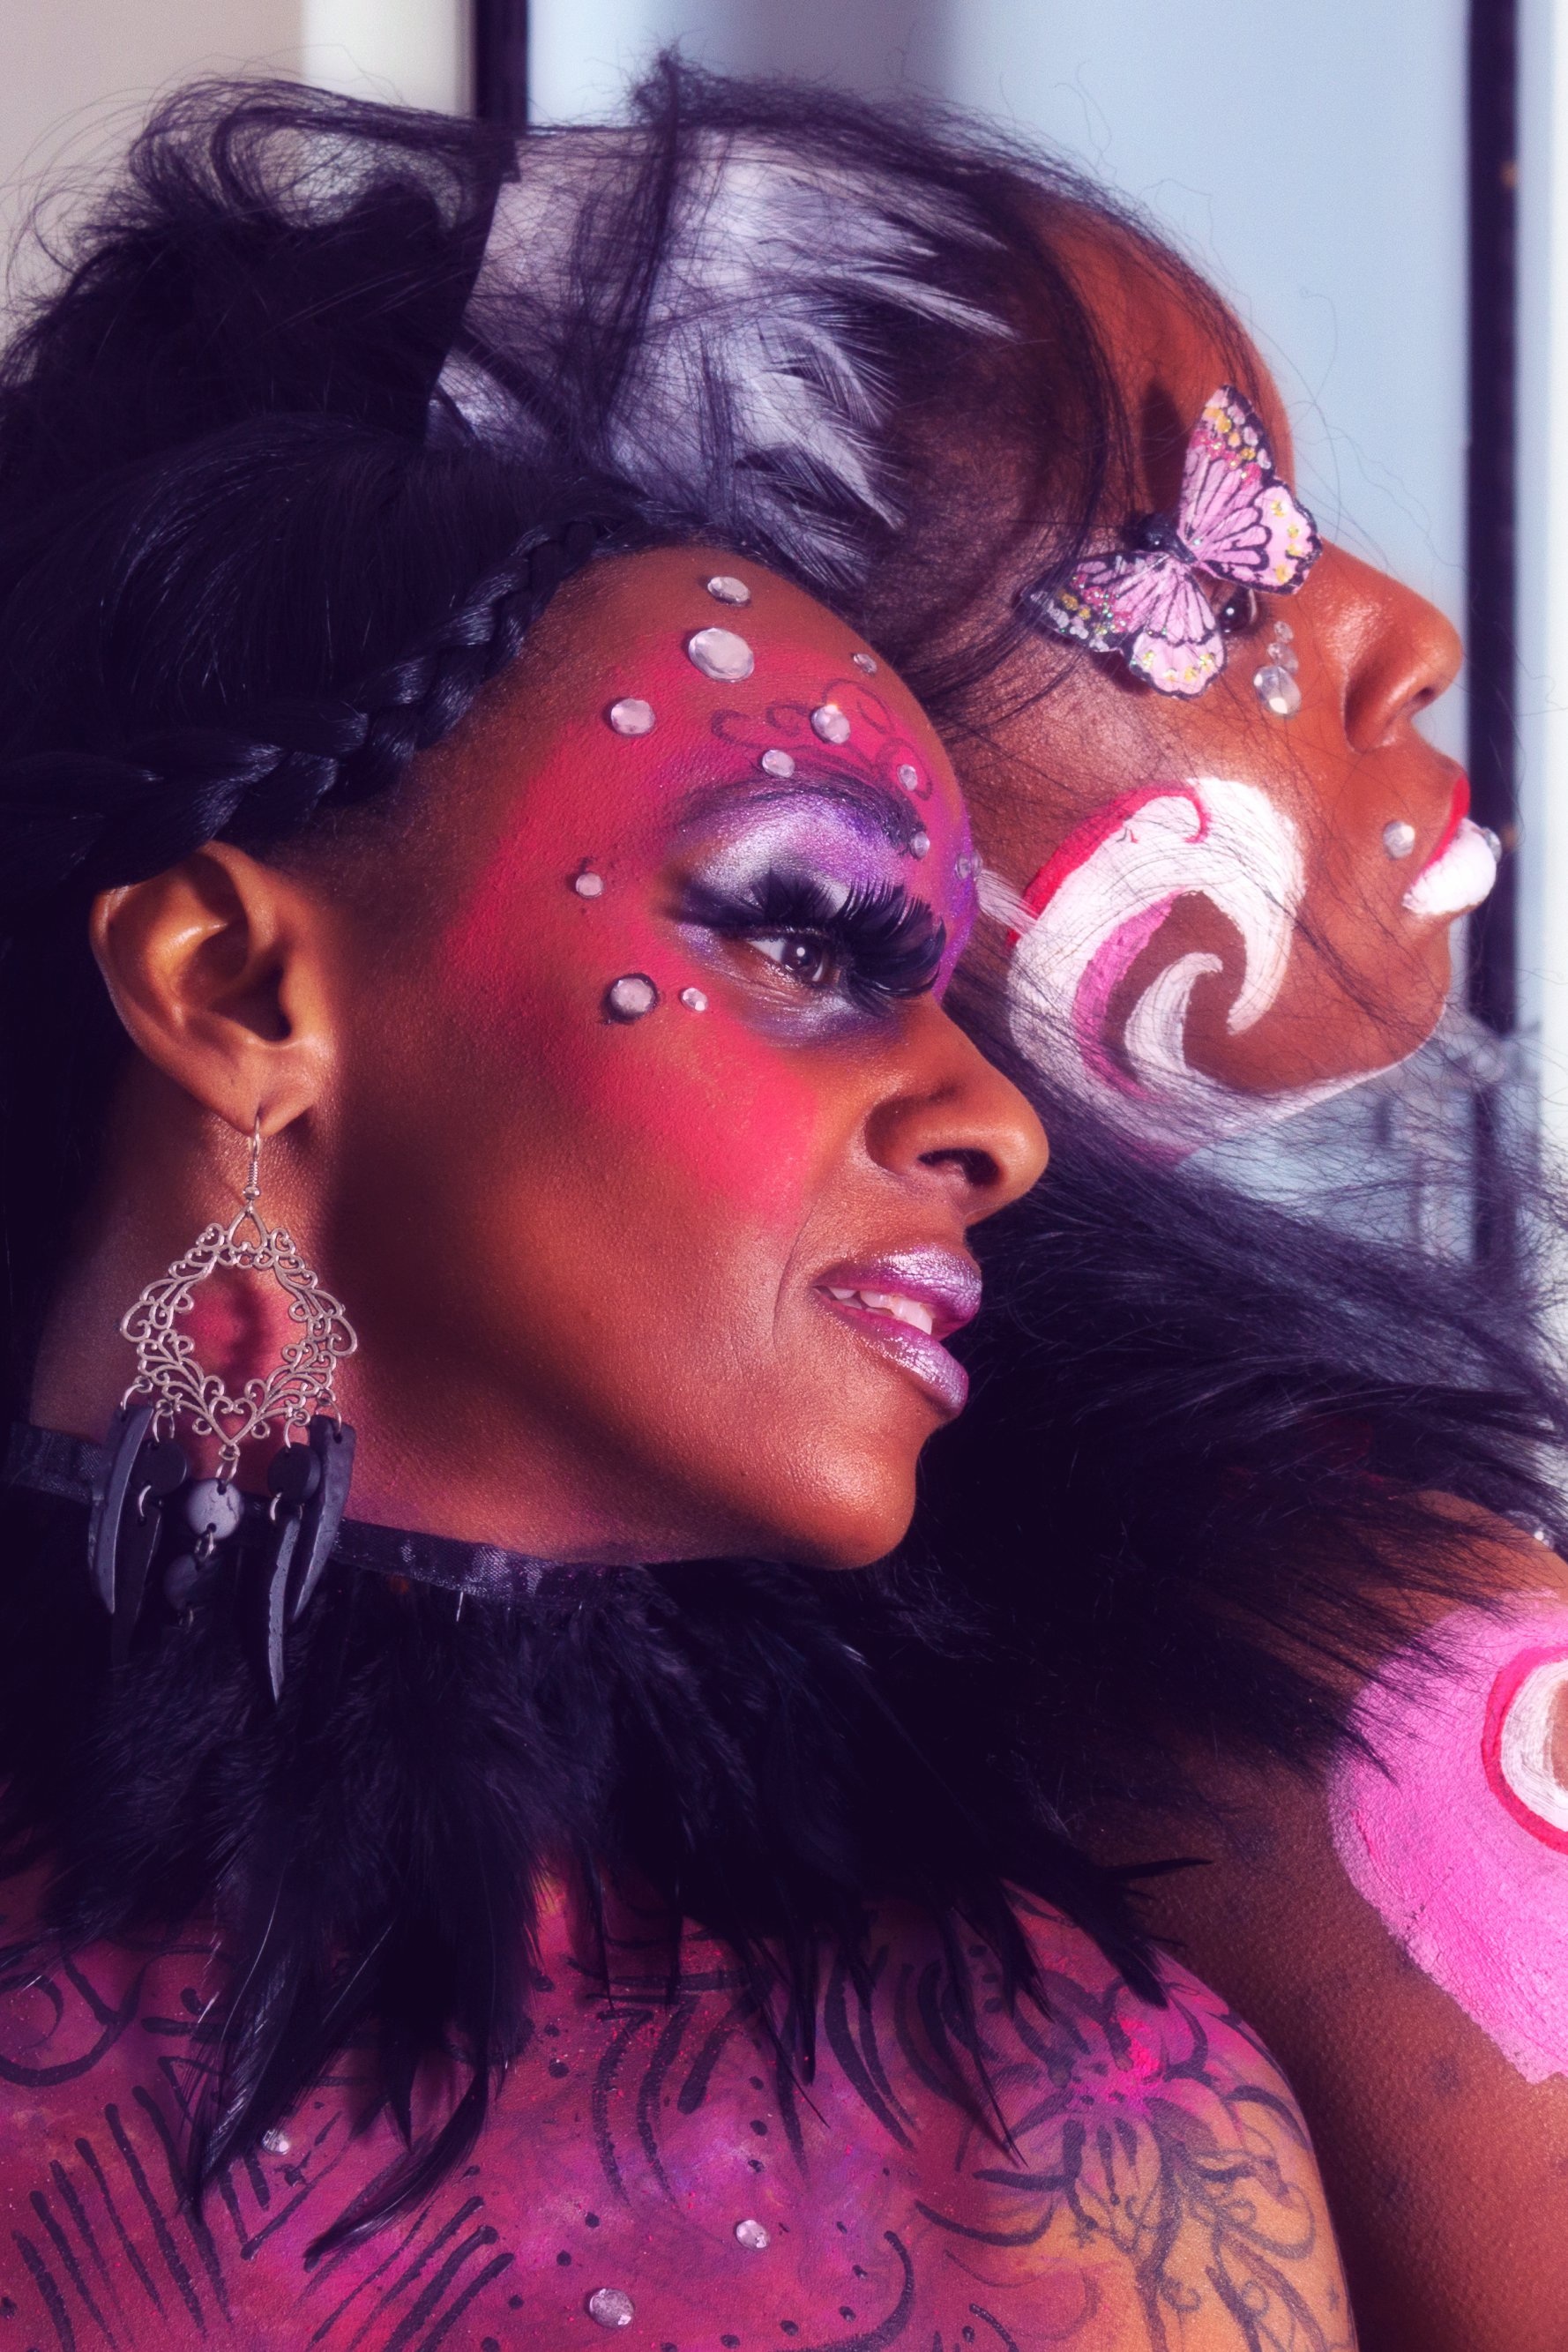
woman, hair, photography, portrait, model, red, color, studio, brown, fashion, lady, pink, gothic, makeup, posing, face, nose, head, beauty, sexy, style, elegant, attractive, elegance, adult, models, glamour, hairdo, photo shoot, avant garde